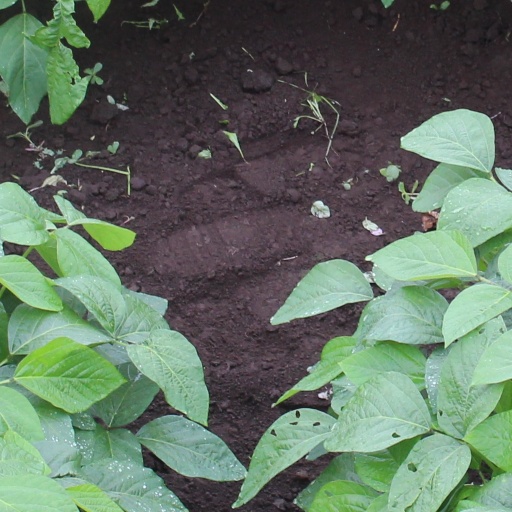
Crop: soybean